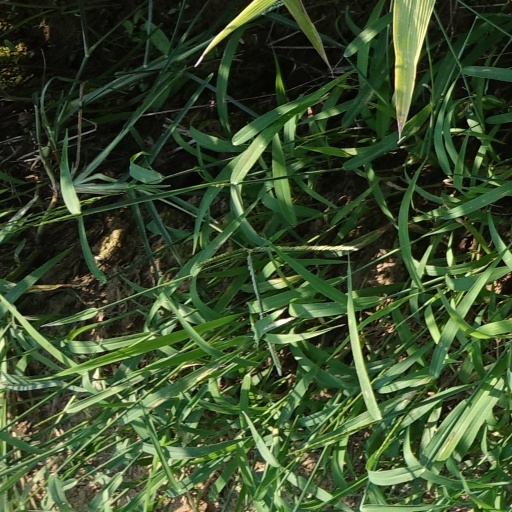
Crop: rice